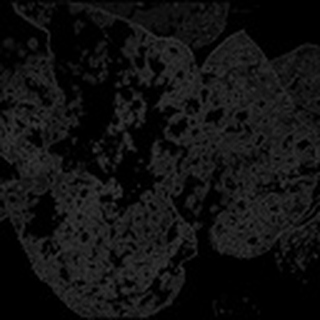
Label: cotton_powdery_mildew